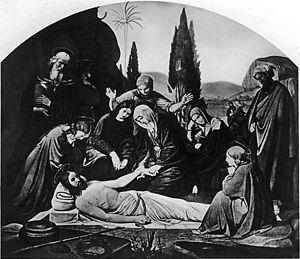
L’église Sainte-Marie, appelée aussi Notre-Dame de Lübeck, est une église luthérienne de la ville de Lübeck en Allemagne. Elle fut construite de 1250 à 1351. C'était un symbole de la puissance commerciale de Lübeck, ville appartenant alors à la ligue hanséatique. L'église est toujours aujourd'hui un monument important de la ville. Comme le reste de la vieille ville, qu'elle domine de ses hautes flèches, c'est un monument protégé par l'UNESCO. L'église Sainte-Marie est le modèle du gothique de brique du nord de l'Allemagne. Plus de soixante-dix églises de cette région de la Baltique l'ont prise pour exemple.